Germany women's national football team

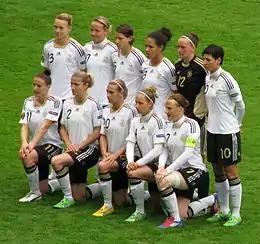
Germany women's national football team in 2012

The Germany women's national football team represents Germany in international women's football. The team is governed by the German Football Association (DFB).